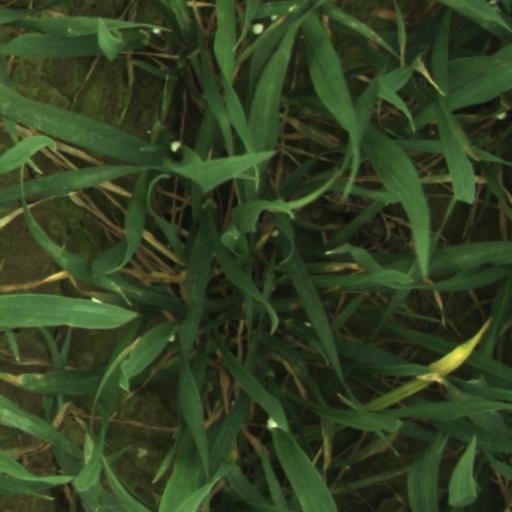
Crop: wheat